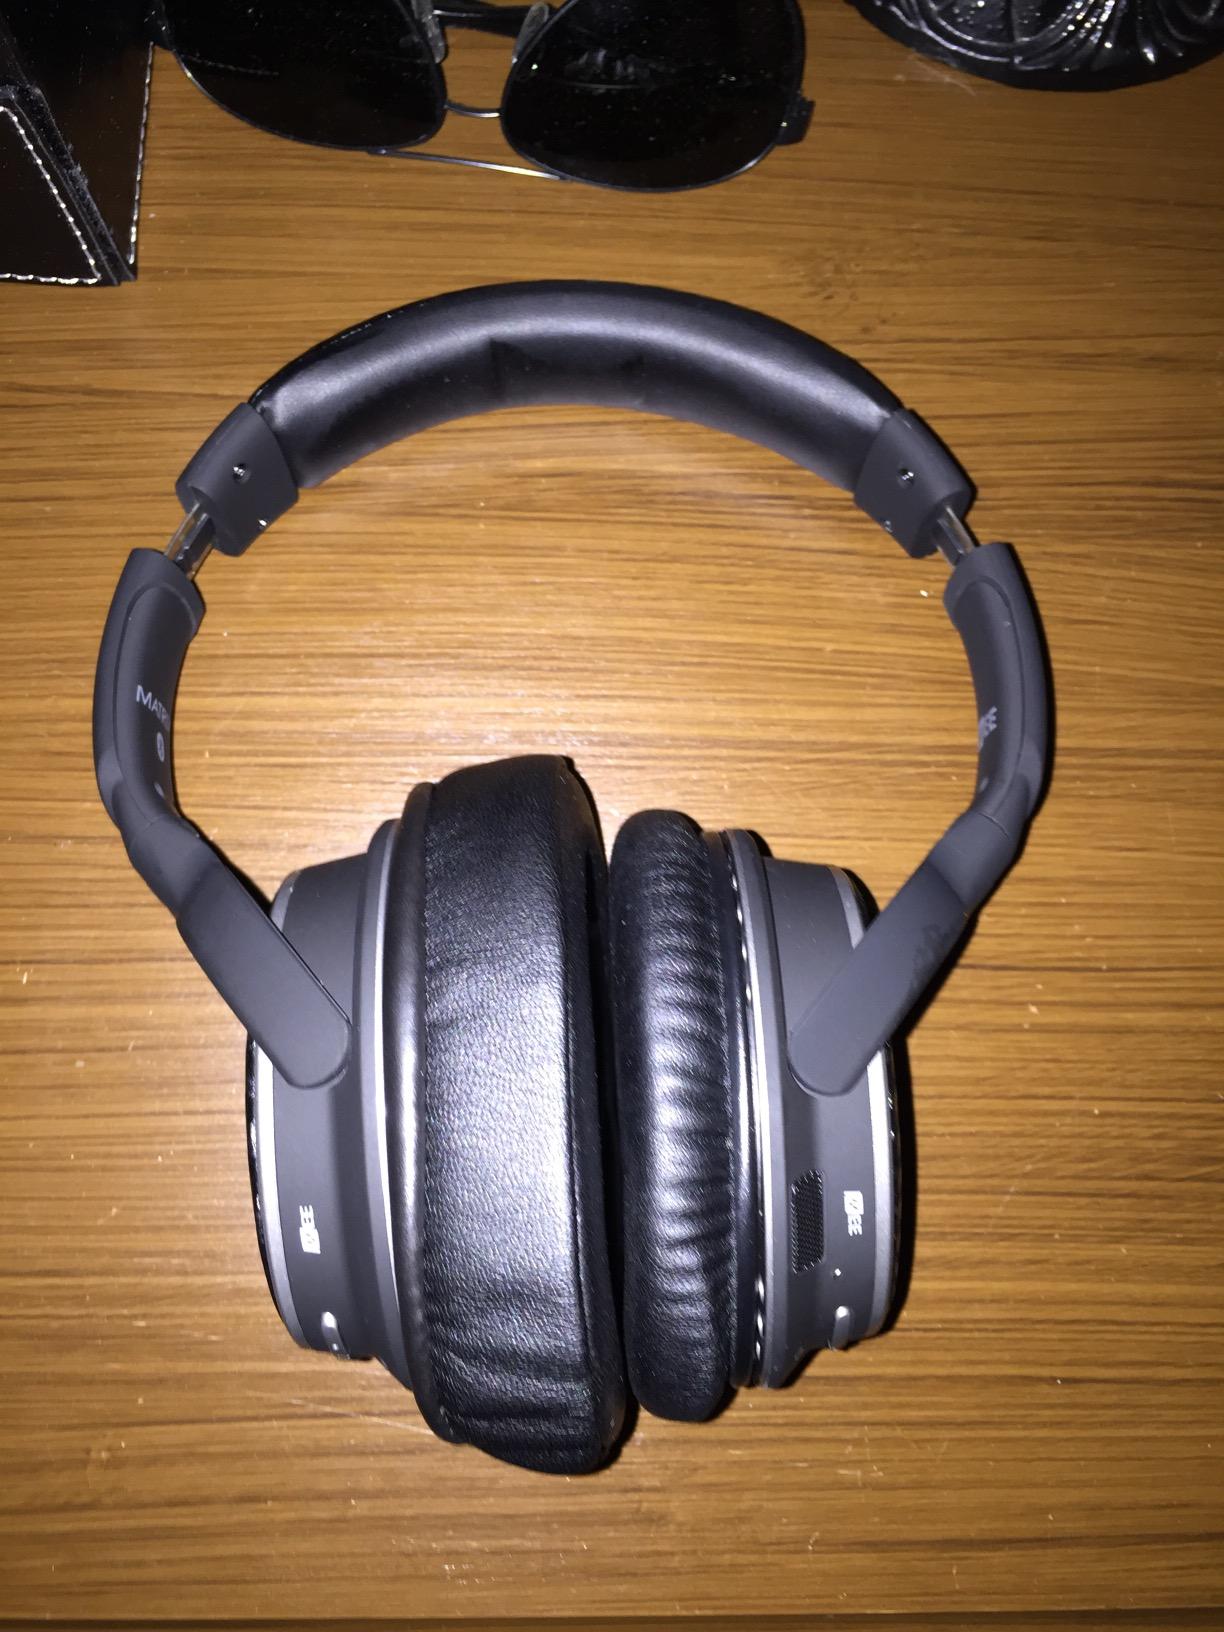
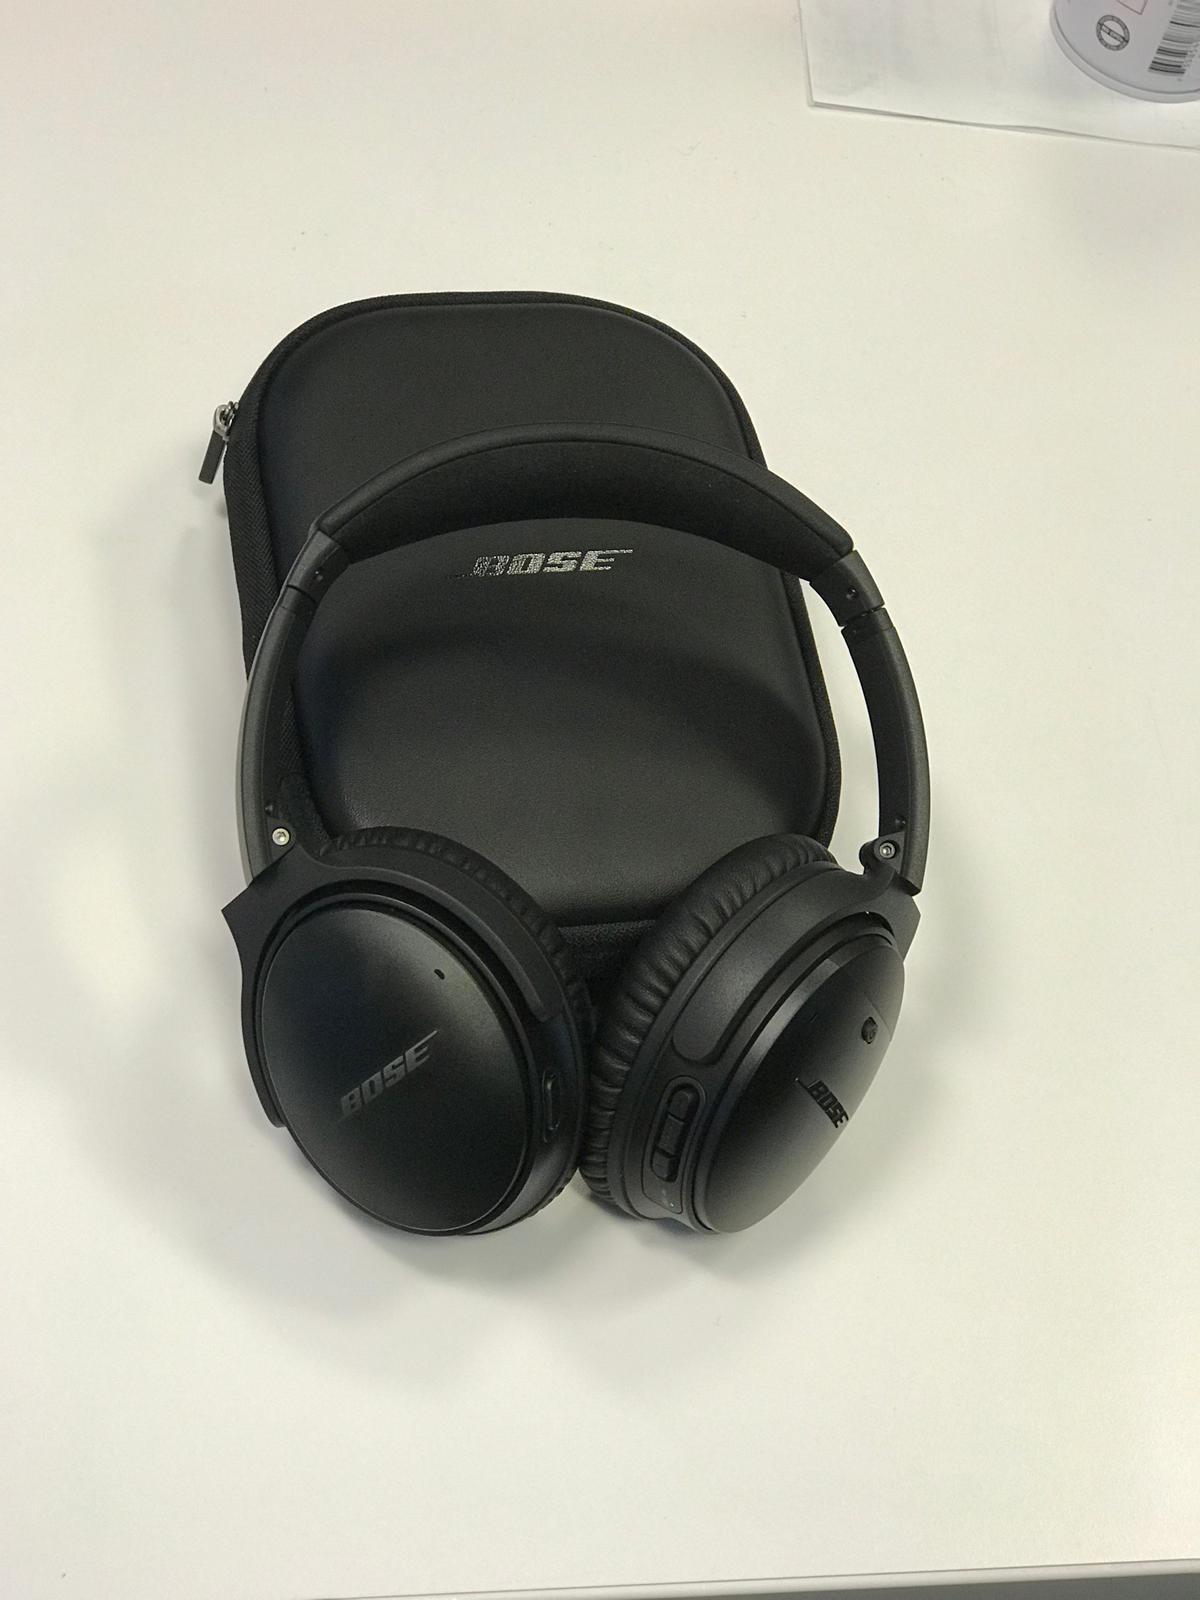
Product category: headphones
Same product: no